1888 British Lions tour to New Zealand and Australia

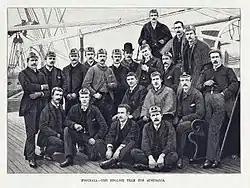
The team on board to Australia, from "The Illustrated London News"

The rugby tour was not an economic success either and lost both managers money. Worse was to occur when team captain Seddon, drowned on 15 August in an accident while sculling on the Hunter River in West Maitland. The captaincy was then passed to Andrew Stoddart a future England rugby captain and Wisden Cricketer of the Year.